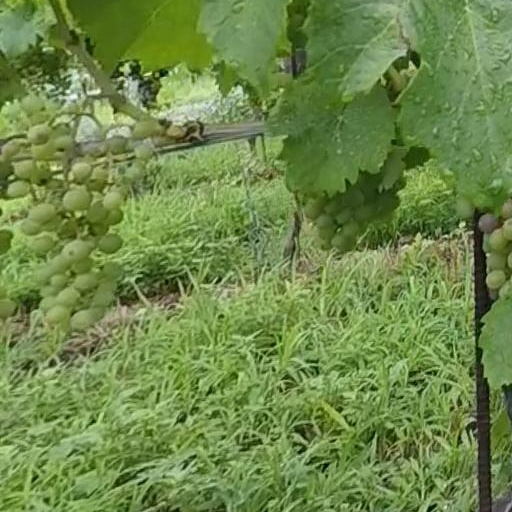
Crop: grape